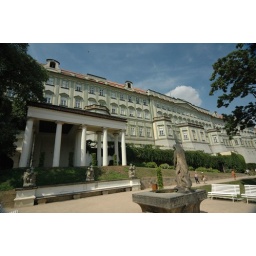
The castle become the seat of Czechoslovak president in 1918, and the current president of the Czech Republic has an office here.